Nikolai Voronov

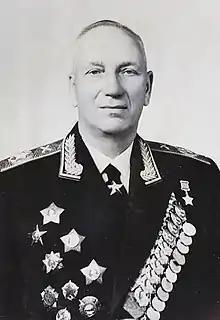
Voronov in 1966

Nikolai Nikolayevich Voronov (- 28 February 1968) was a Soviet military leader, chief marshal of the artillery (1944), and Hero of the Soviet Union (7 May 1965). He was commander of artillery forces of the Red Army from 1941 until 1950. Voronov commanded the Soviet artillery during the Battle of Stalingrad and was the Stavka representative to various fronts during the Siege of Leningrad and the Battle of Kursk. He also fought in the Russian Civil War, the Polish-Soviet War and the Battle of Khalkin Gol, as well as serving as an advisor to the Spanish Republican Army during the Spanish Civil War.